Prestwich

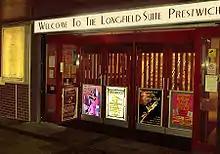
Longfield Suite main entrance

Historically, Prestwich was the ecclesiastical centre of Prestwich-cum-Oldham an ancient parish in the Salford Hundred of Lancashire. A Prestwich Poor Law Union was established in 1850, and later merged with the Manchester one in 1915 before being abolished in 1930.